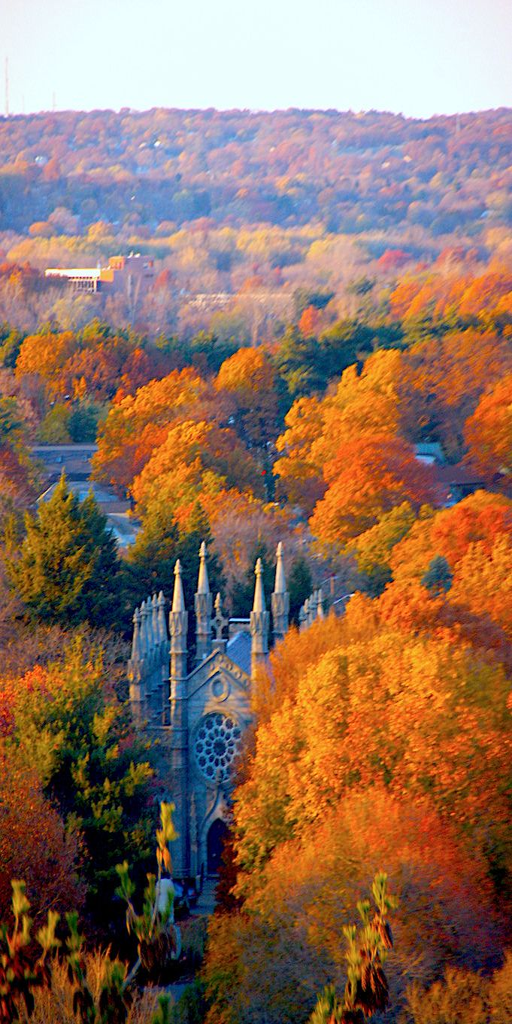
it is located but the landscape here is more romantic than creepy .